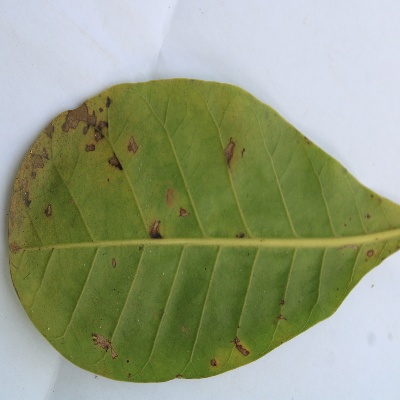
Crop: Cashew
Condition: anthracnose